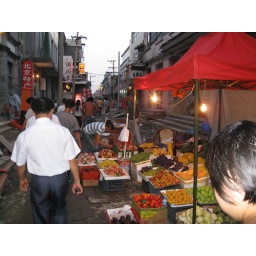
fruit market in Beijing